Polyethylene glycol

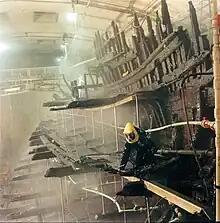
The remains of the 16th century carrack "Mary Rose" undergoing conservation treatment with PEG in the 1980s

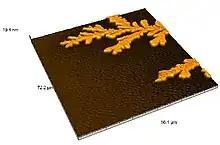
Polyethylene oxide (PEO, M 4kDa) nanometric crystallites (4 nm)

PEO's have "very low single dose oral toxicity", on the order of tens of grams per kilogram of human body weight when ingested by mouth. Because of its low toxicity, PEO is used in a variety of edible products. It is also used as a lubricating coating for various surfaces in aqueous and non-aqueous applications.